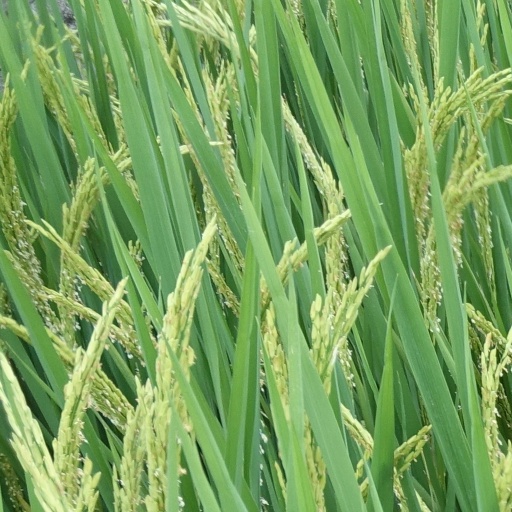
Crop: rice